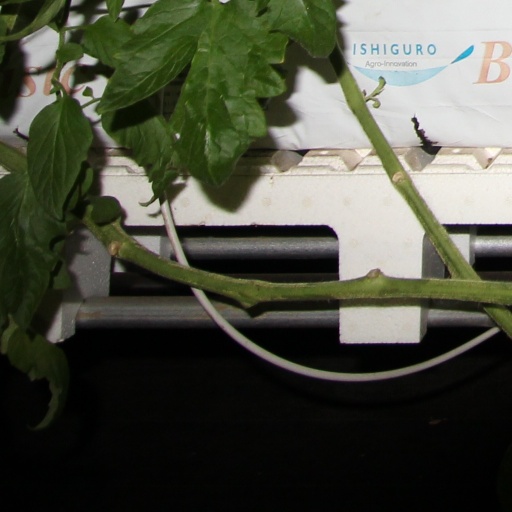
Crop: tomato